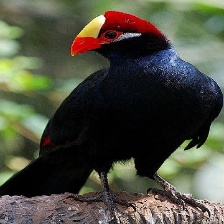
Species: VIOLET TURACO
Scientific name: MUSOPHAGA VIOLACEA